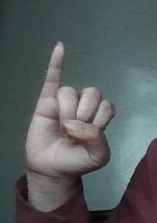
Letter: meem